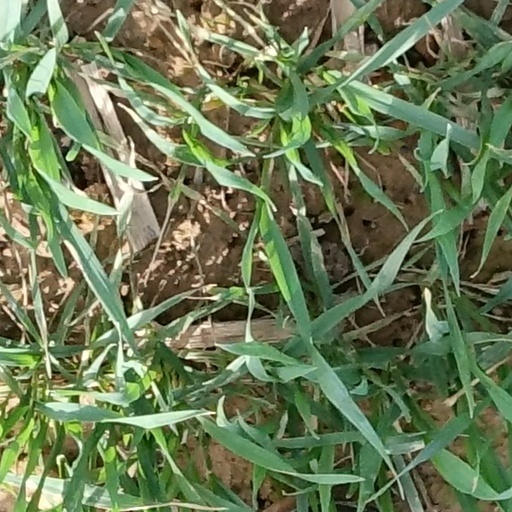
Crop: wheat